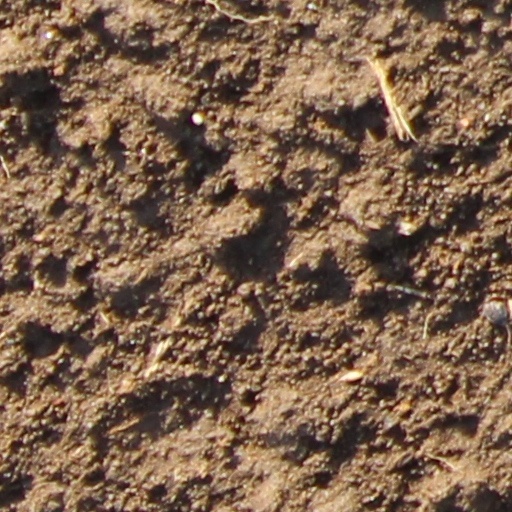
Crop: wheat